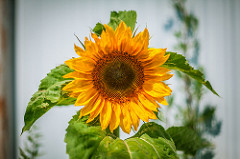
Flower: sunflower